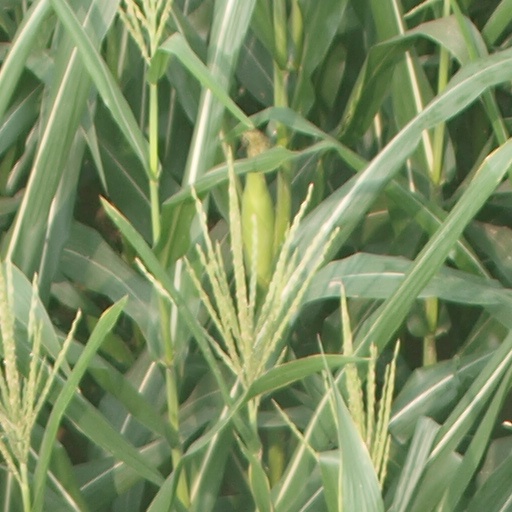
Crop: maize; corn